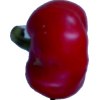
Label: red_pepper